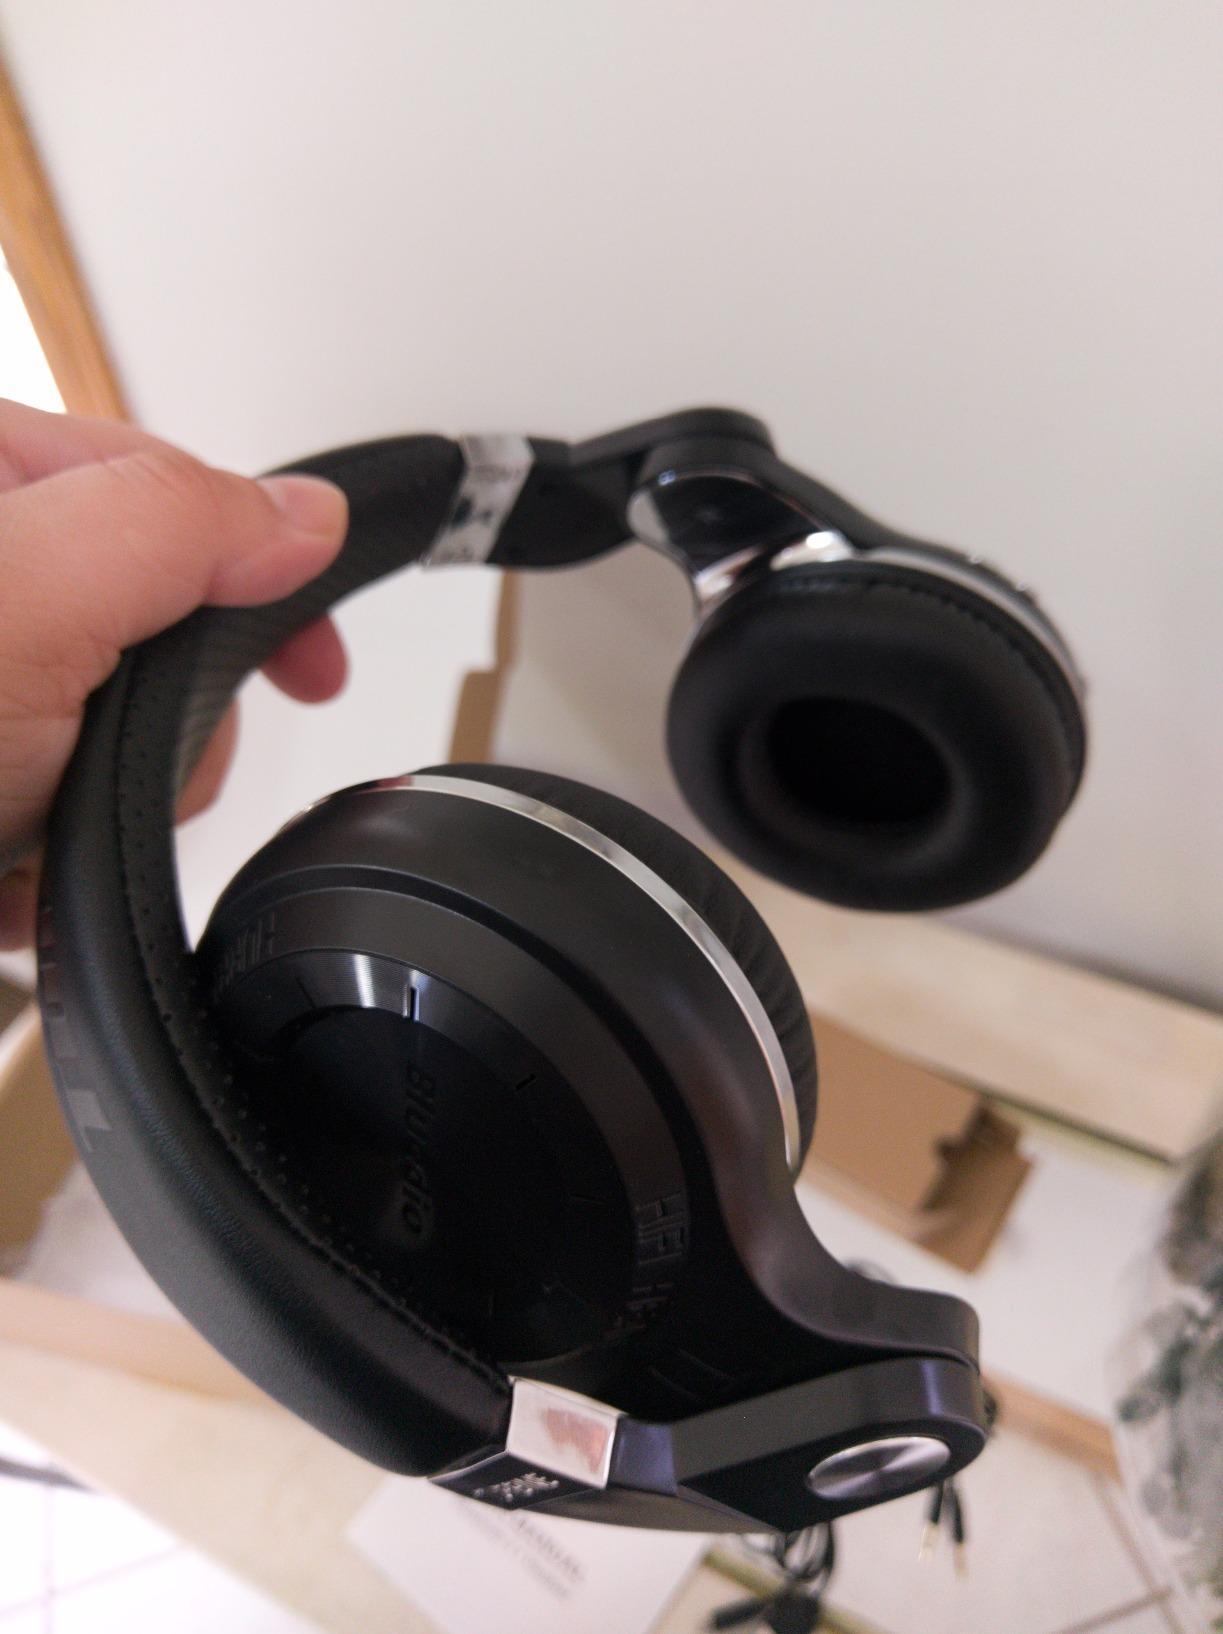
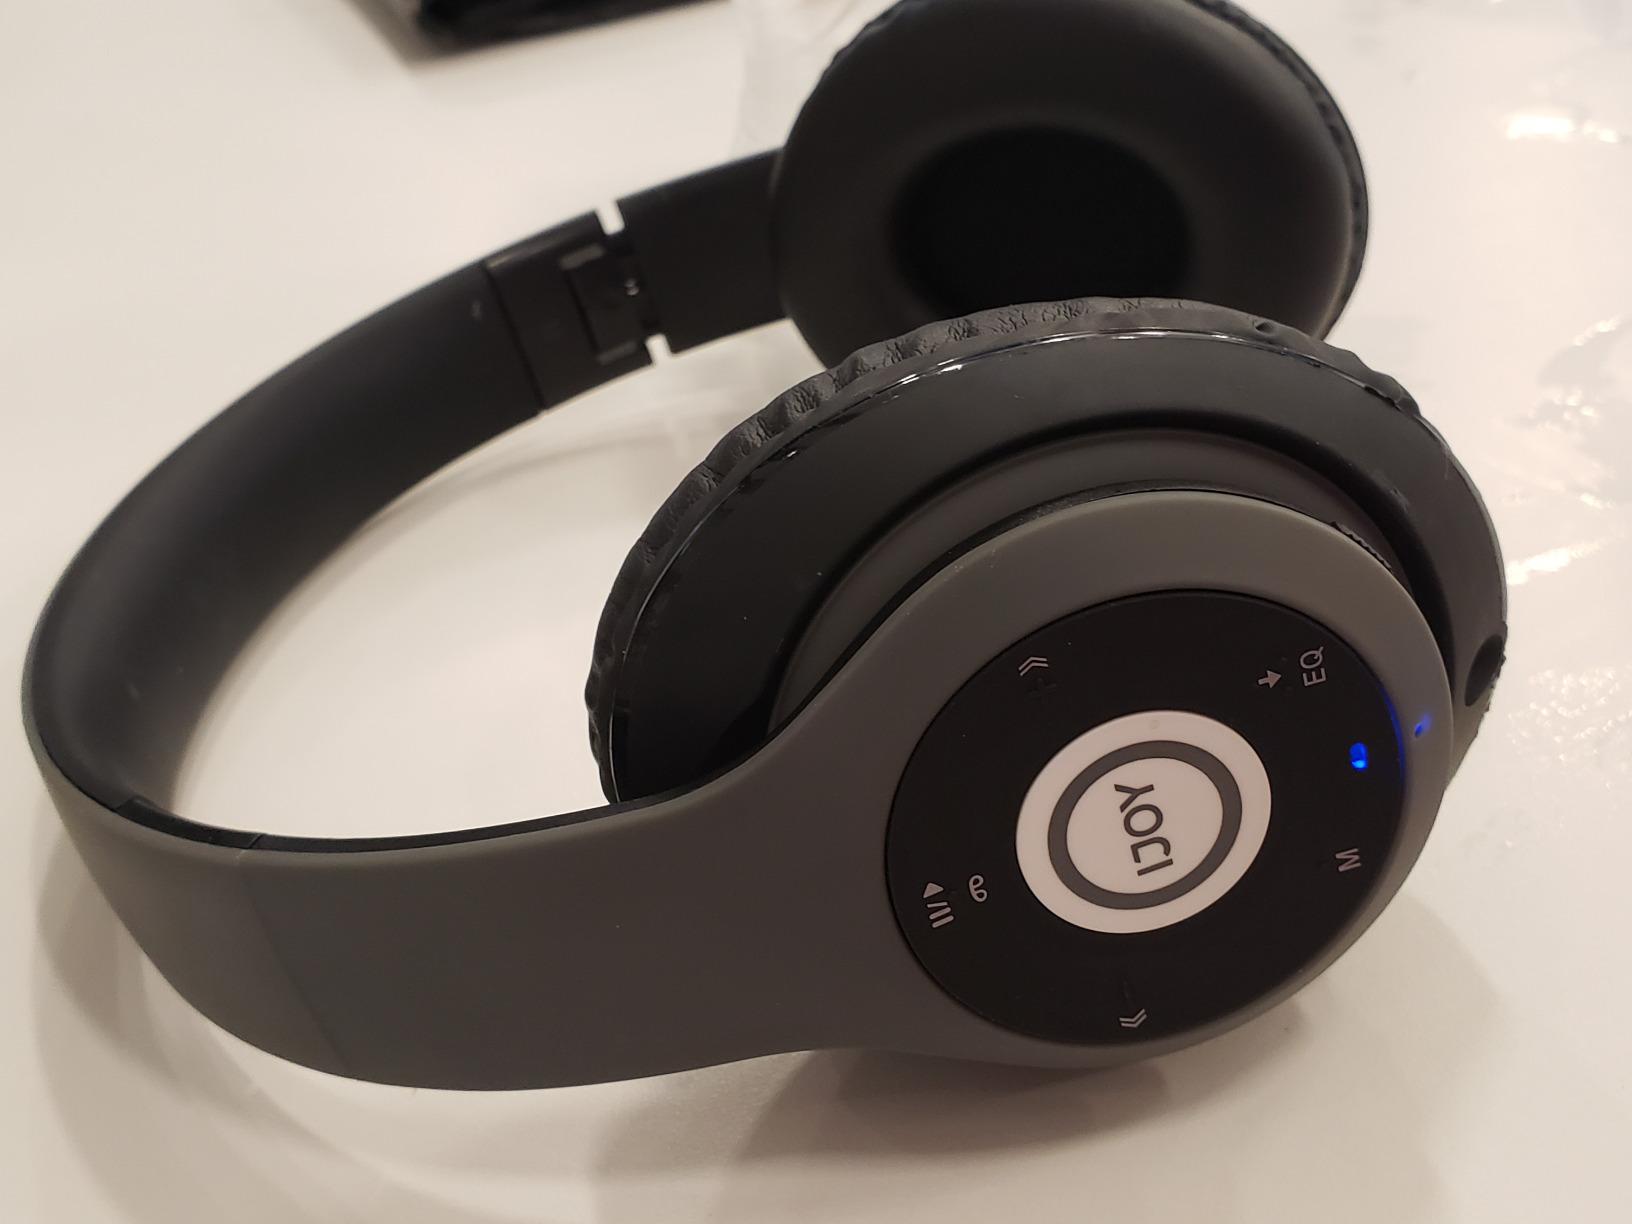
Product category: headphones
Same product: no